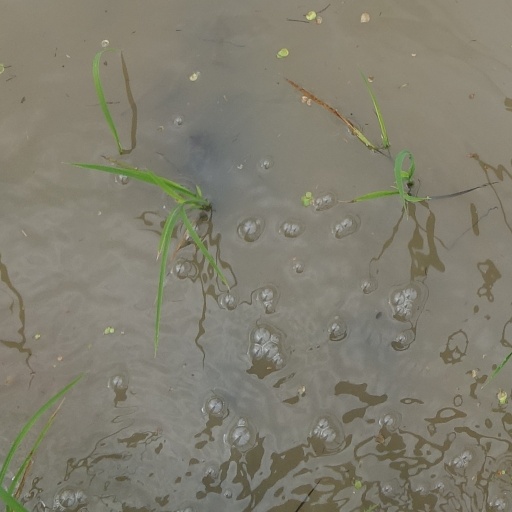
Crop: rice